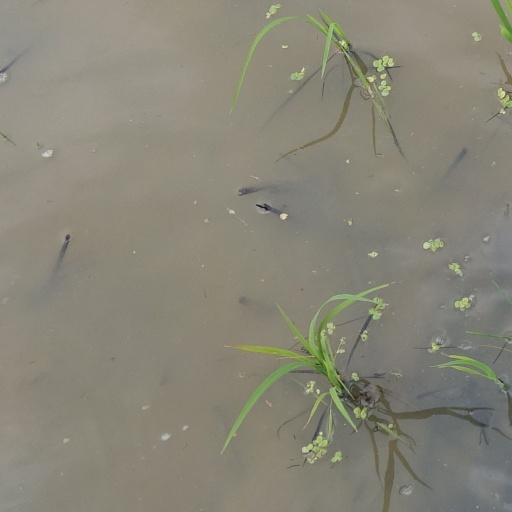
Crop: rice